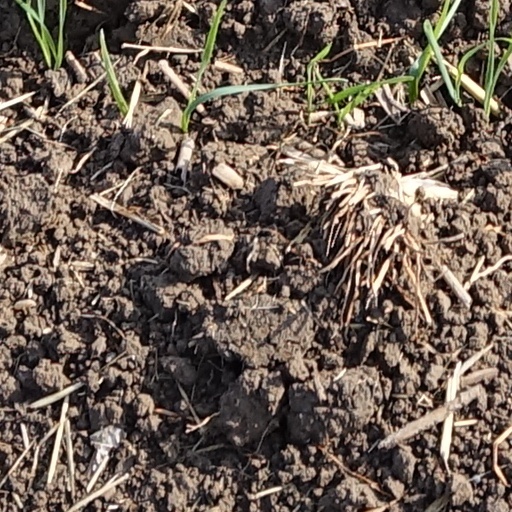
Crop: wheat